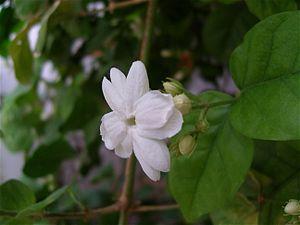
Jasmin arabe (Jasminum sambac 'Maid Of Orleans') (lieu
Jasminum sambac ou jasmin d'Arabie ou jasmin sambac est un arbuste de la famille des Oleaceae, originaire des régions himalayennes d'Inde. Il est largement cultivé dans les régions chaudes du monde pour ses fleurs très parfumées qui peuvent servir dans les cérémonies religieuses ou à parfumer le thé.